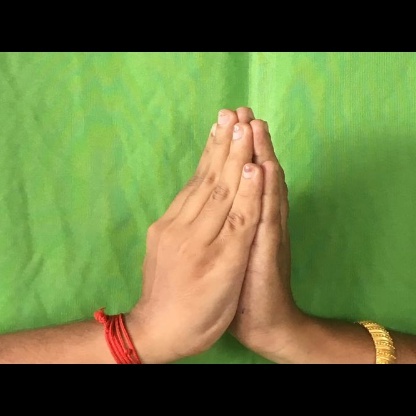
Mudra: Anjali